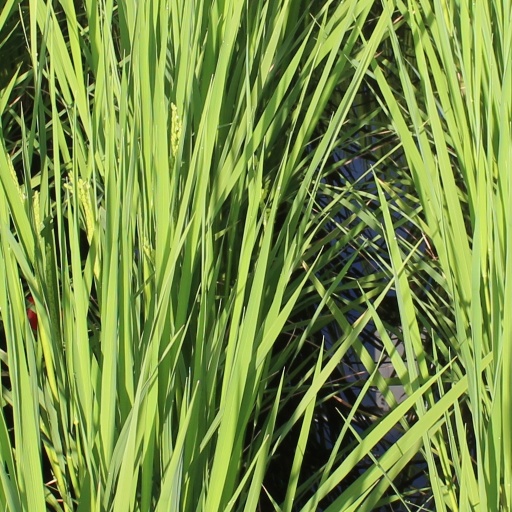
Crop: rice